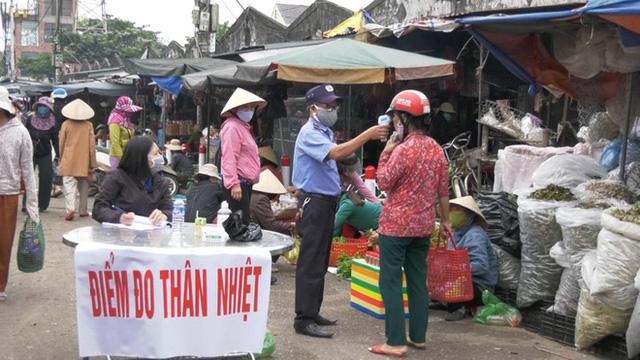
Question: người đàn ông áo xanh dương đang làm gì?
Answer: người đàn ông áo xanh dương đang đo thân nhiệt cho người phụ nữ áo đỏ